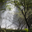
Label: forest